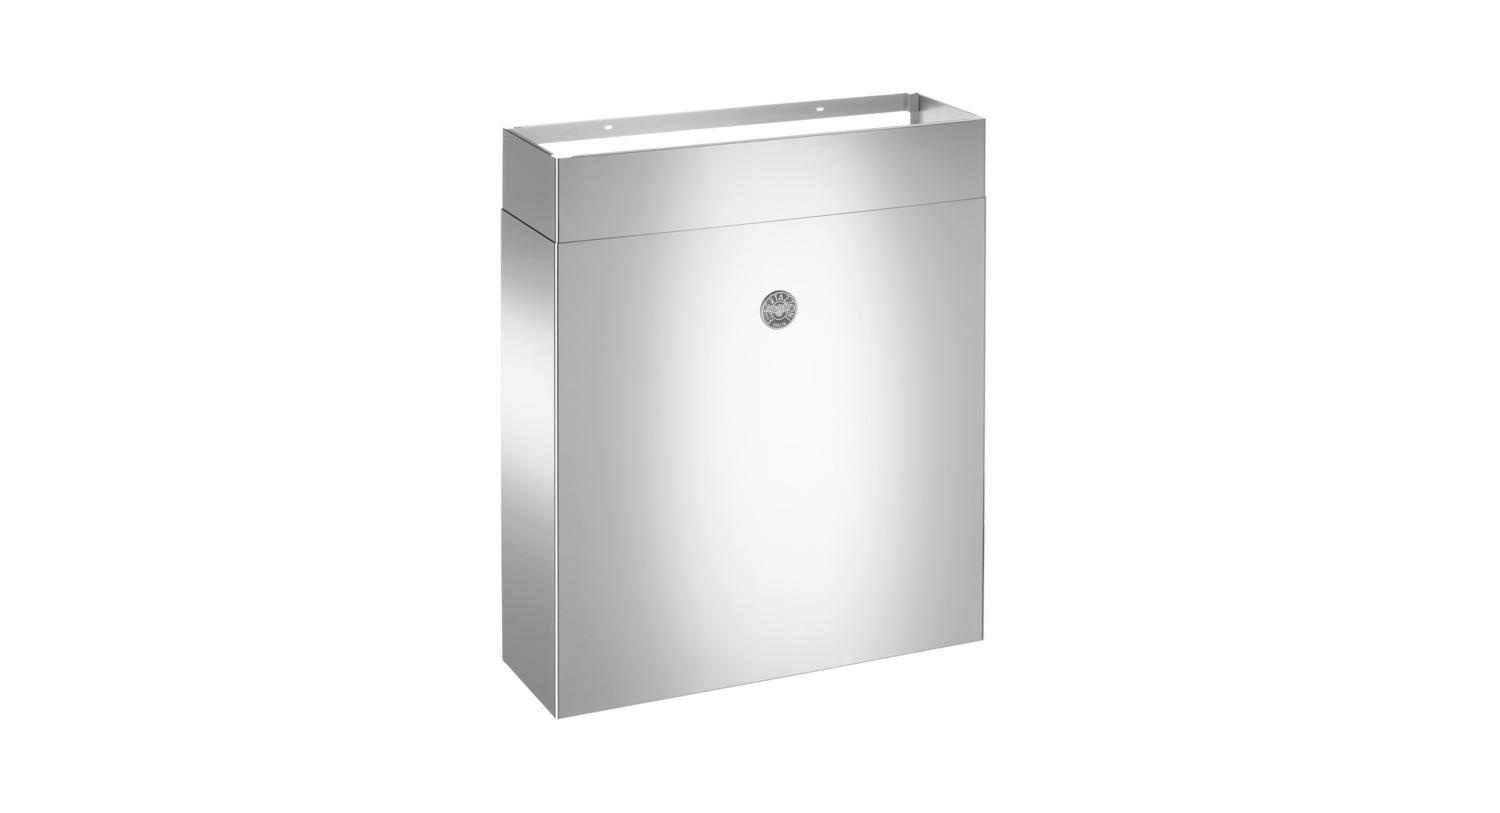
36" Duct Cover Large for KU models Stainless Steel
(P)36" full width Duct Cover for model hoods KU PRO, one motor and two motor.(/P)
Brand: BERTAZZONI
Category: Home & Garden > Kitchen & Dining > Kitchen Appliance Accessories > Range Hood Accessories > Vents